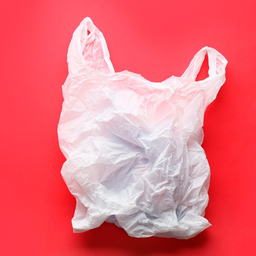
Label: plastic